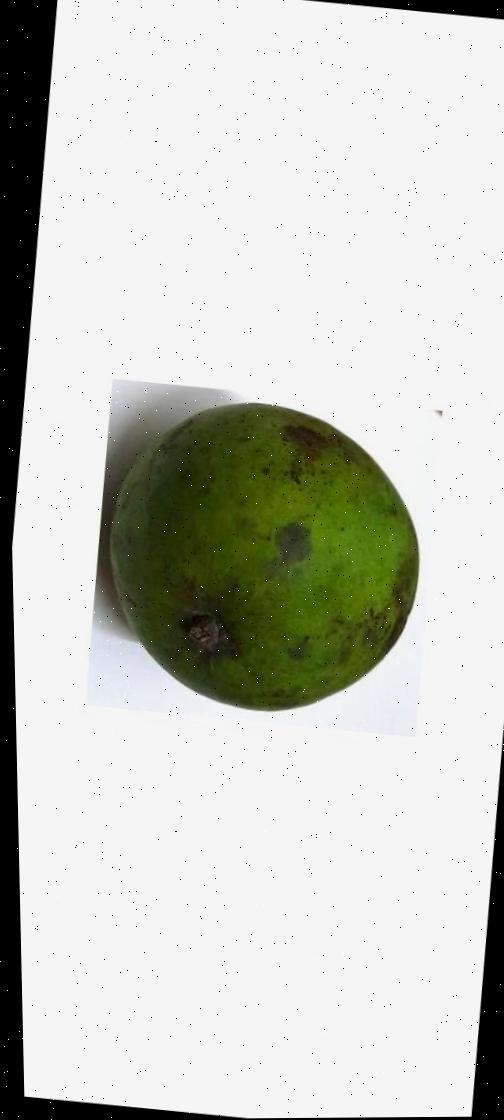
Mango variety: Harivanga